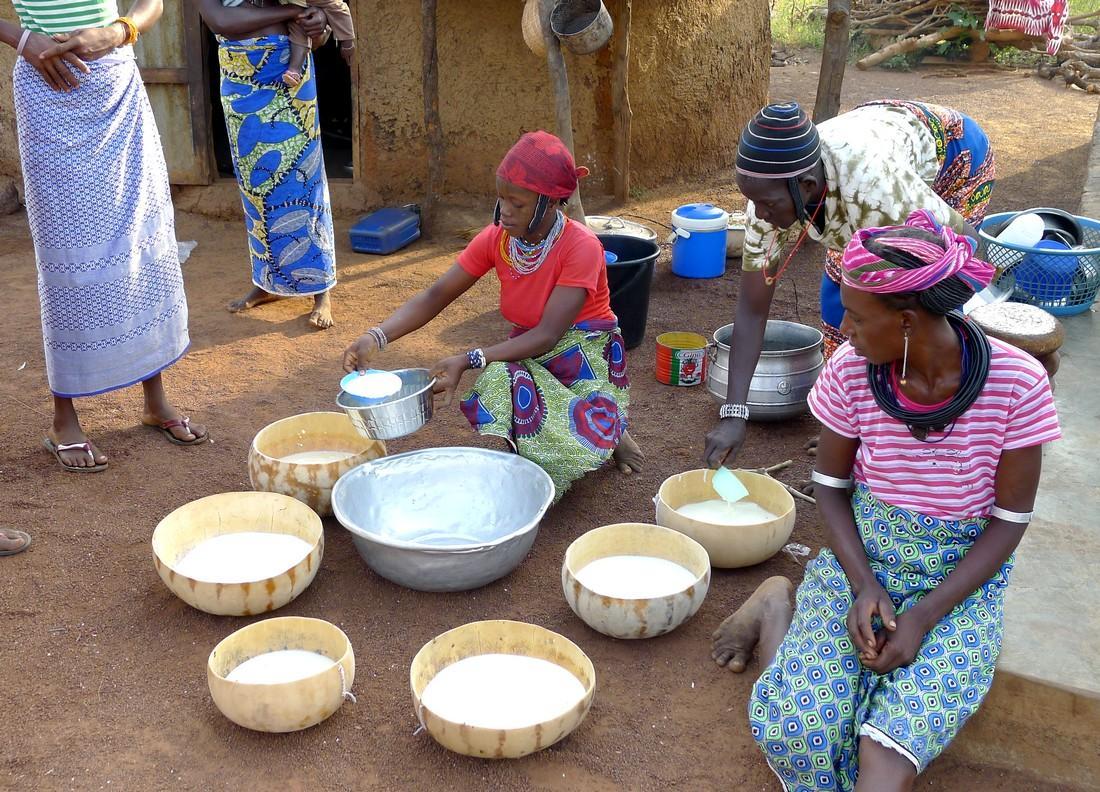
Ni jamii moja ambao,wengi wao hutoka pale nchi  ya [cs]coast[cs]. Wao hupenda kuweka chakula chao ama vitu zao kuifadhi chakula chao.